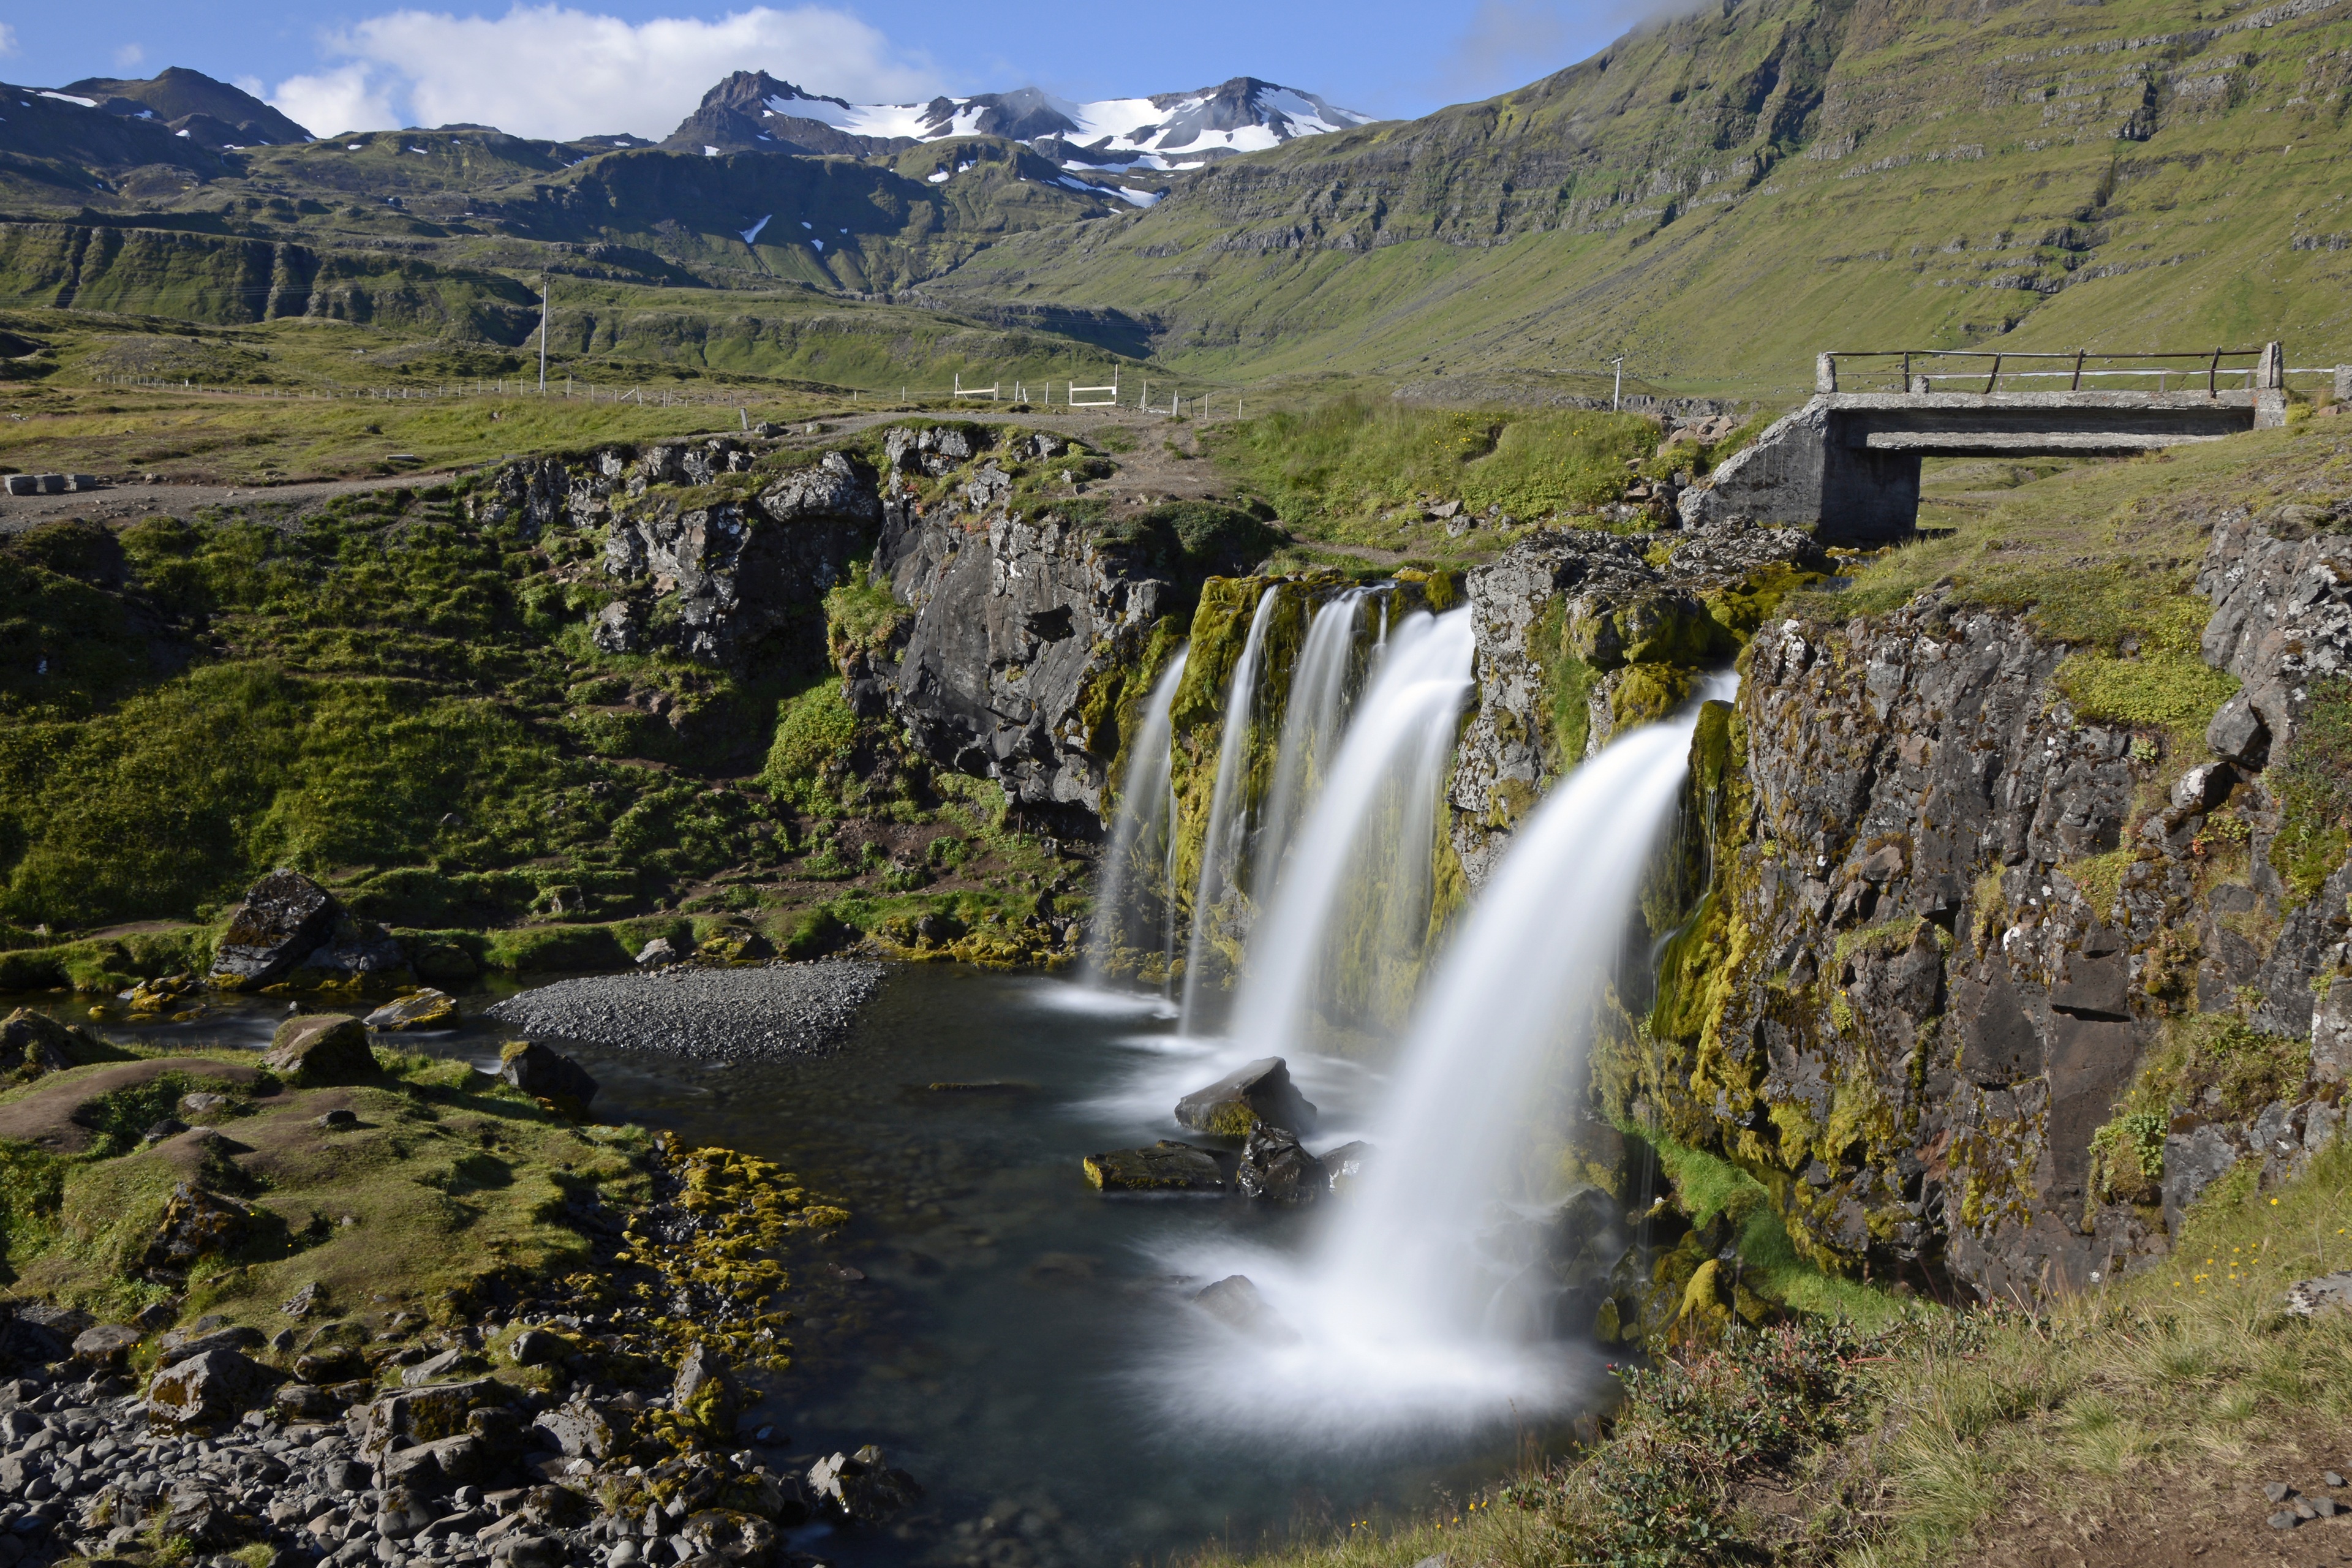
landscape, water, nature, waterfall, mountain, river, valley, mountain range, flow, fjord, iceland, reservoir, highland, long exposure, body of water, places of interest, plateau, loch, water feature, sn fellsnes peninsula, kirkjufellfoss